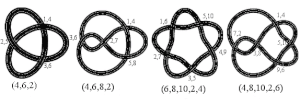
nœuds premier à 3, 4 et 5 croisements avec code de Dowker
Un code de Gauss, du nom du mathématicien Carl Friedrich Gauss est une liste de nombres codant une courbe plane fermée présentant des croisements. Il a été étendu au codage d'un nœud, et même d'un entrelacs.